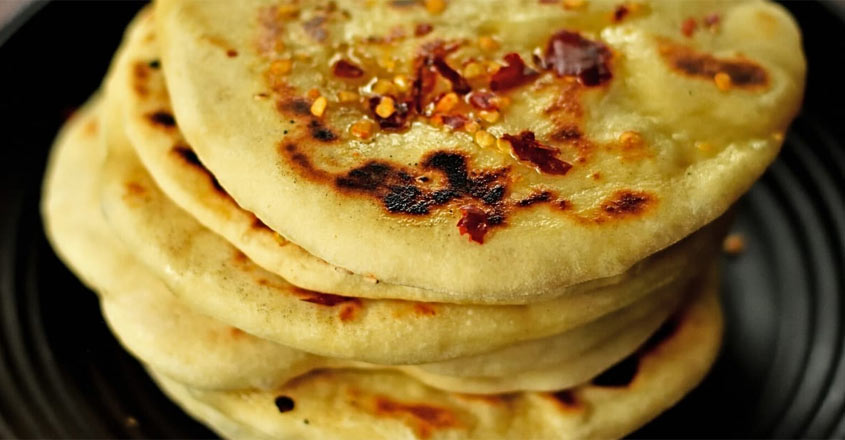
Dish: butter_naan